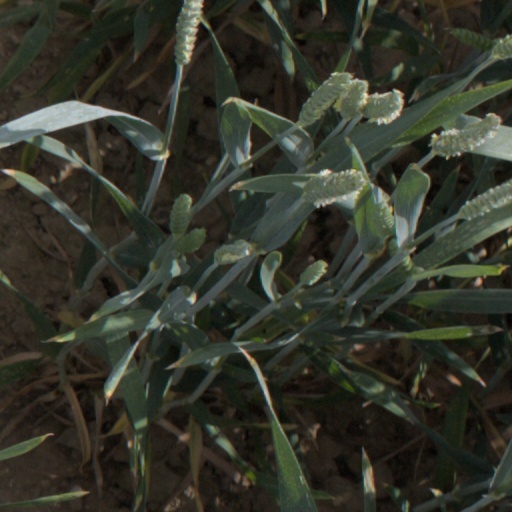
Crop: wheat